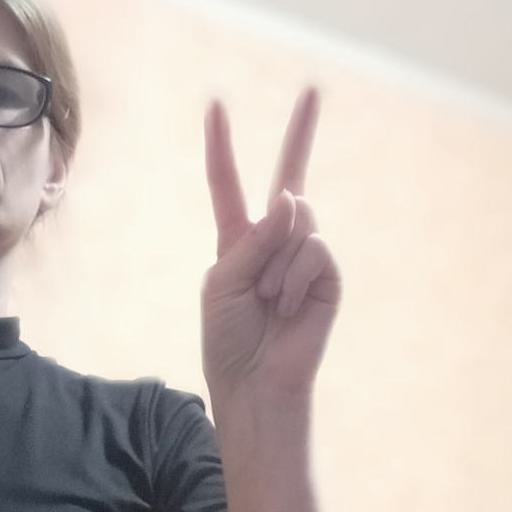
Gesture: peace